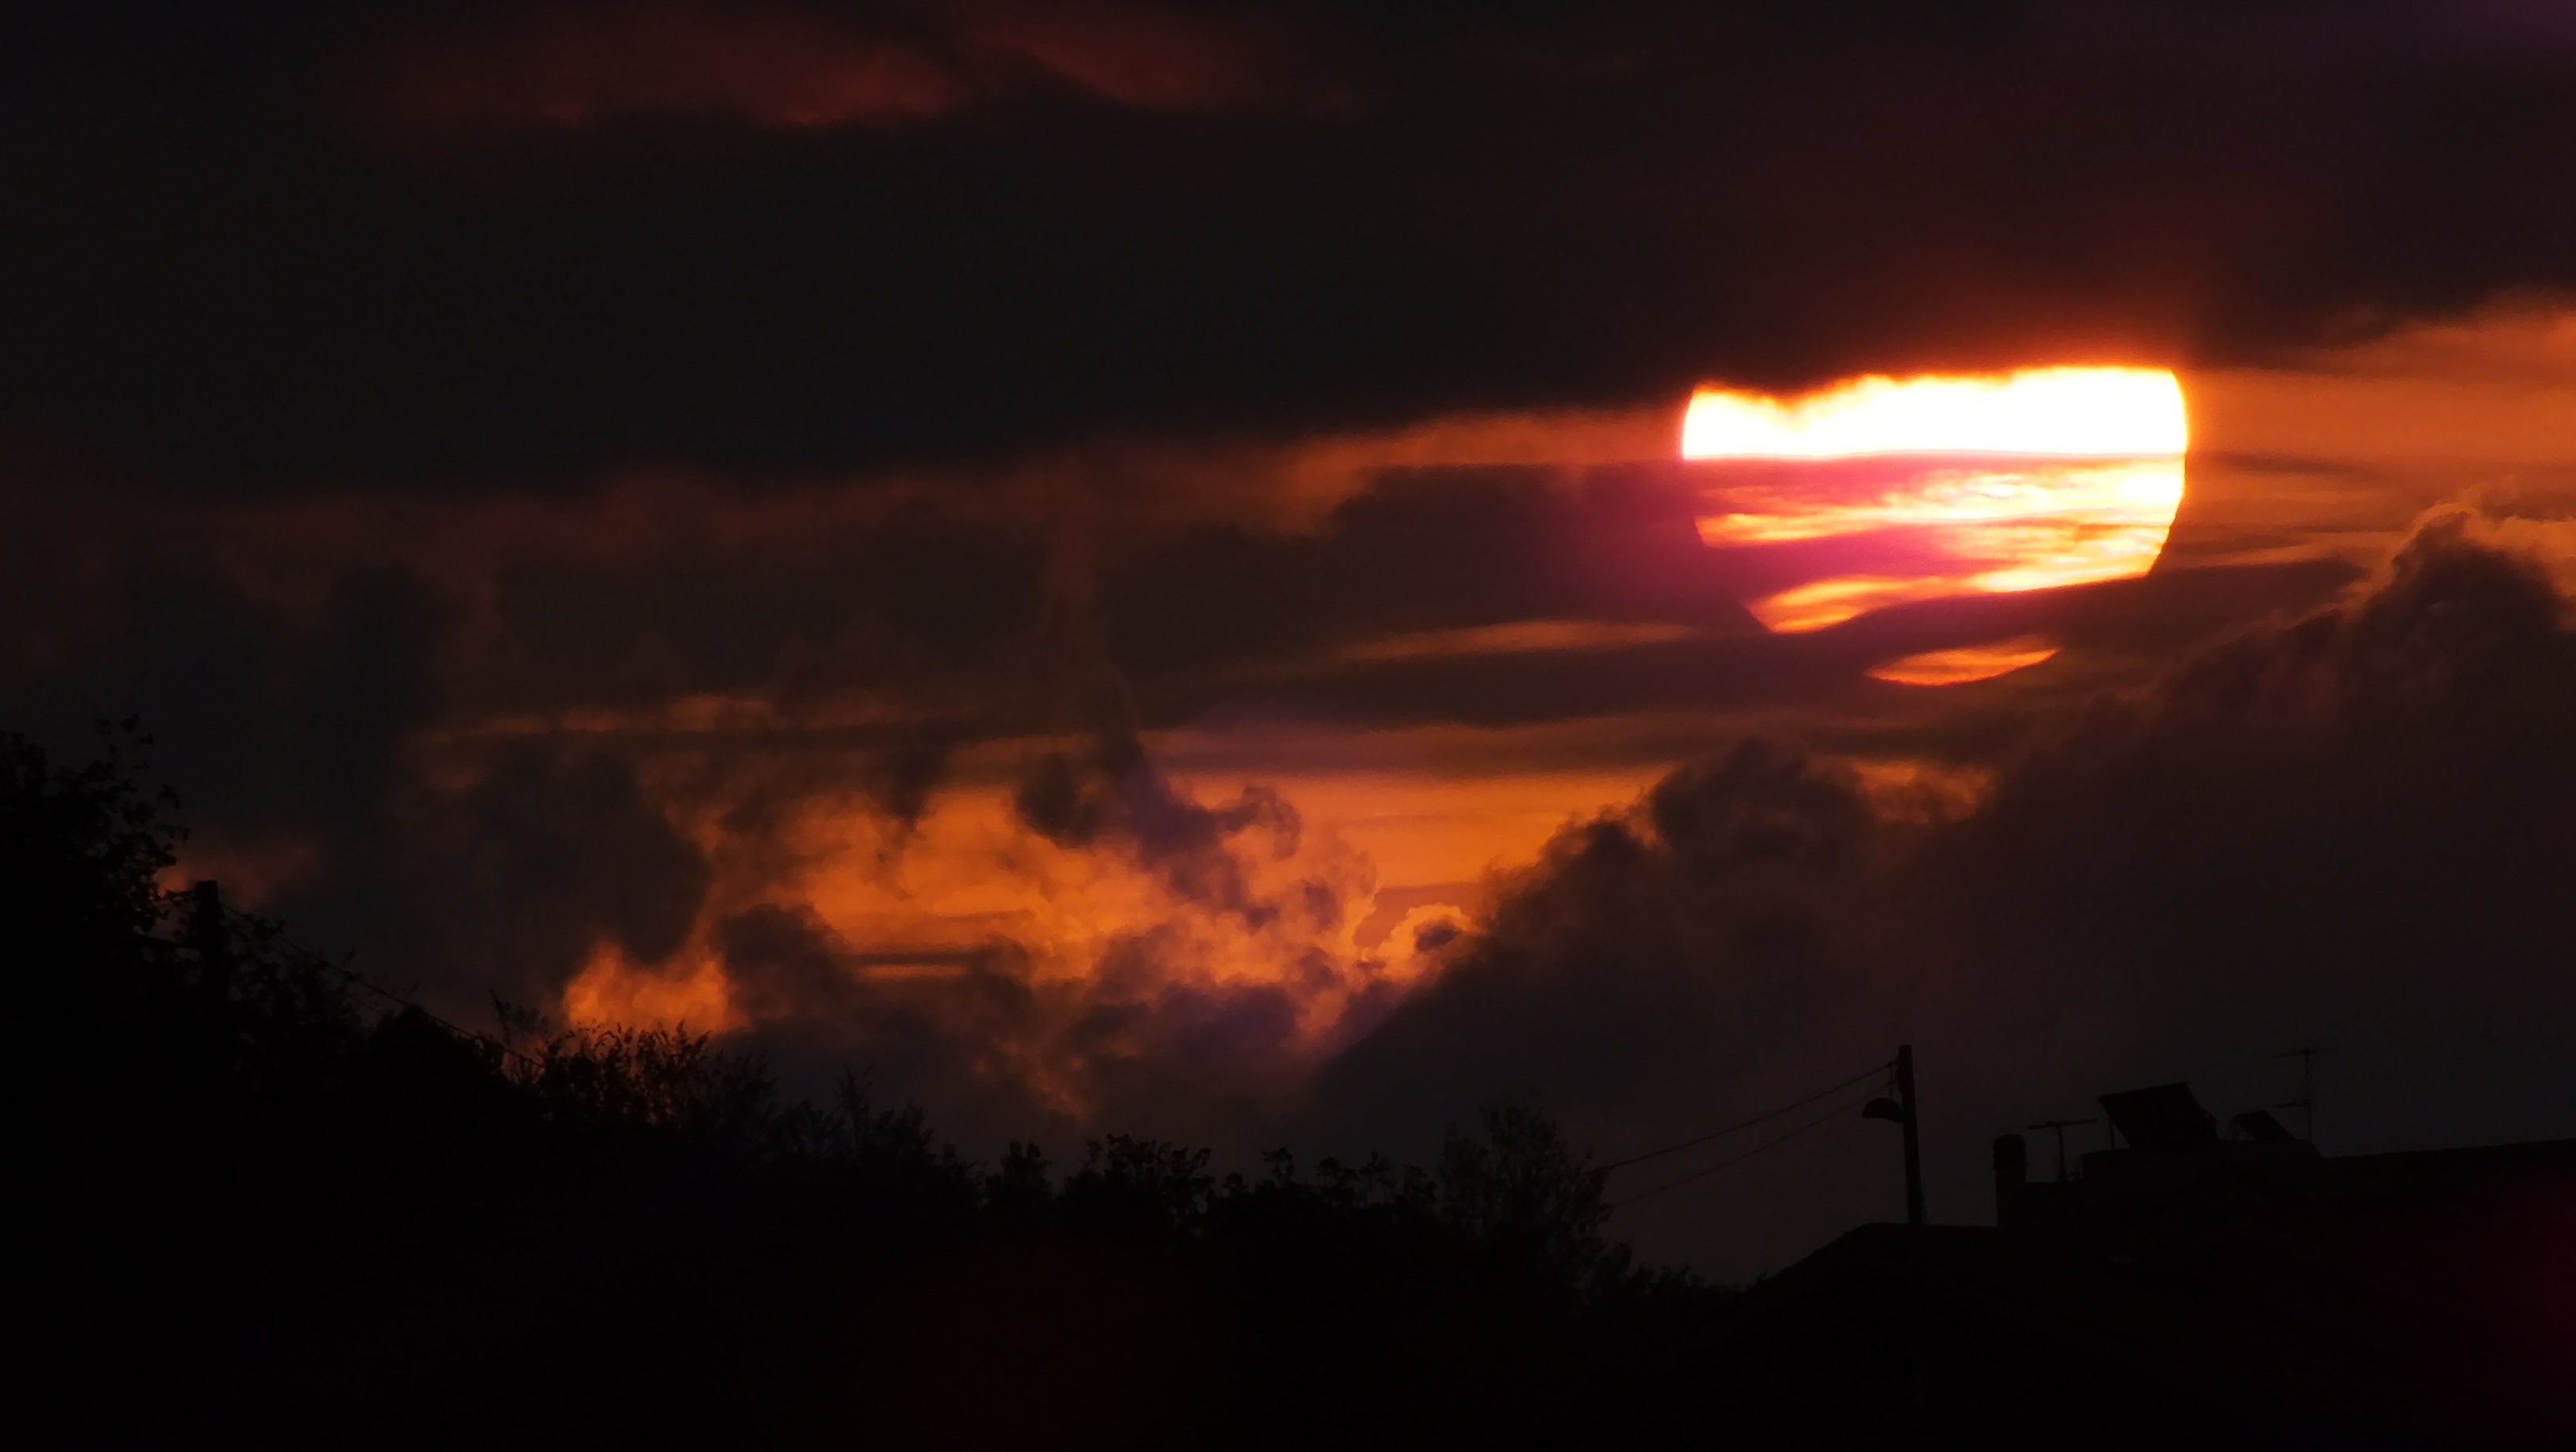
cloud, sky, sun, sunrise, sunset, sunlight, dawn, atmosphere, dusk, evening, afterglow, liguria, toirano, geological phenomenon, red sky at morning